2015 Caribbean drought

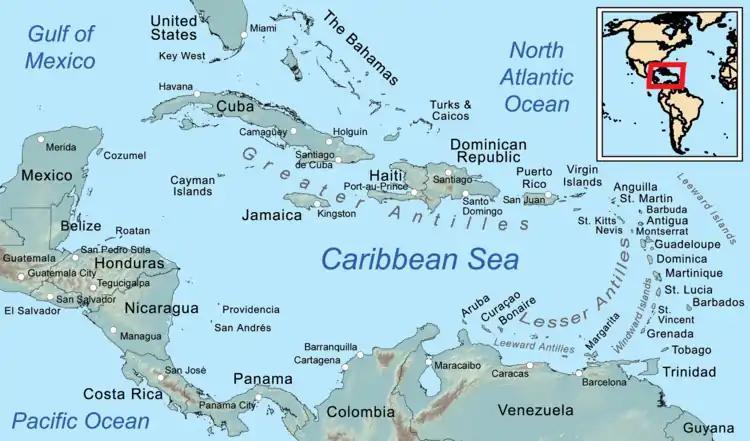
Caribbean Islands

The 2015 Caribbean drought is an ongoing drought affecting the Caribbean islands, from Cuba to Trinidad and Tobago. The situation is further aggravated by the presence of an abnormal amount of dust and dry air over the southern Atlantic. Besides the especially hard hit U.S. Commonwealth of Puerto Rico, other Caribbean islands were affected by drought conditions to varying degrees. These include Cuba, the Dominican Republic, Jamaica, St. Lucia, and Trinidad and Tobago. The drought region also extends to Guyana in the northeastern region of South America.